Kidane Mihret River

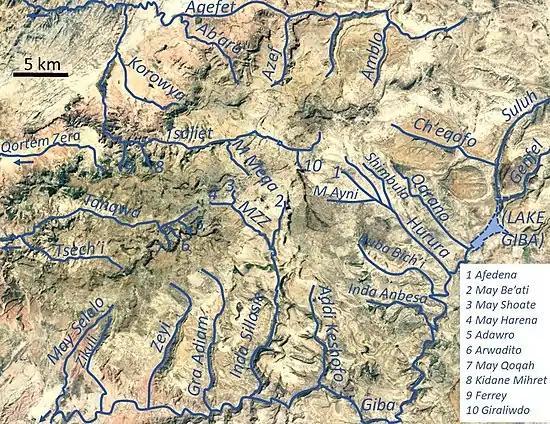
The river in the radial drainage network of Dogu’a Tembien

It is a confined bedrock river, with an average slope gradient of 102 metres per kilometre. With its tributaries, the river has cut a deep gorge.